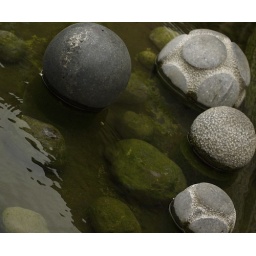
Stone balls in water